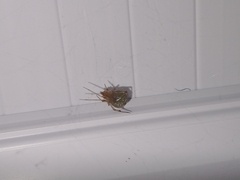
Species: Parasteatoda_tepidariorum